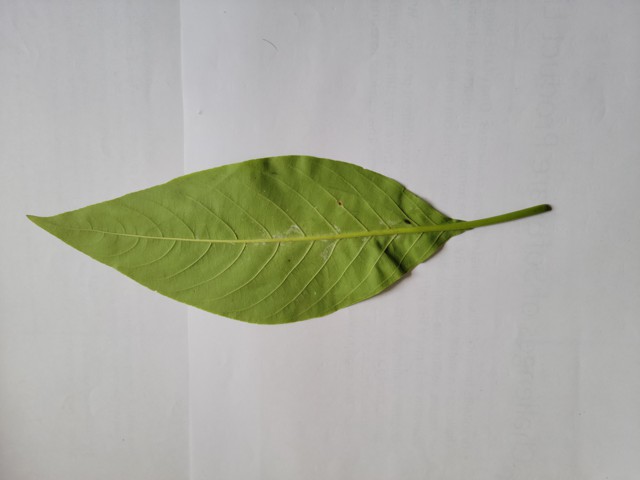
Plant: basok